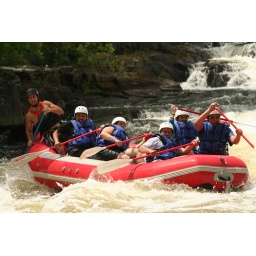
white water rafting in wisconsin